Jeff Driskel

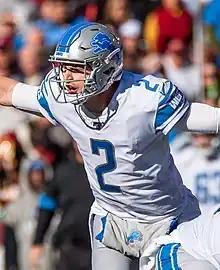
Driskel with the Detroit Lions in 2019

Jeffrey Matthew Driskel (born April 23, 1993) is an American professional football quarterback. He played college football for the Florida Gators and Louisiana Tech Bulldogs and was selected by the San Francisco 49ers in the sixth round of the 2016 NFL draft. Driskel has been a member of several other NFL teams, starting for the Cincinnati Bengals, Detroit Lions, Denver Broncos, and Cleveland Browns.